Berbera

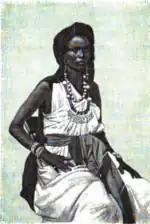
Habr Awal woman from Berbera, 19th century

In the post-independence period, Berbera was administered as the part of the North-Western province of the Somali Republic. It served as the main livestock port of the republic and in the 1970s and 1980s, nearly all of the livestock exports went out through the port of Berbera via Isaaq livestock traders. The entire livestock exports accounted to upwards of 90% of the Somali Republic's entire export figures in a given year, and Berbera's exports alone provided over 75% of the nation's recorded foreign currency income at the time. The main consumers were the wealthy gulf states and Saudi Arabia in particular.